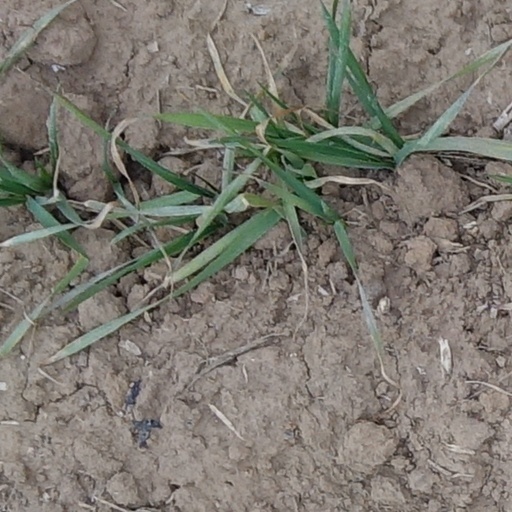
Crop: wheat